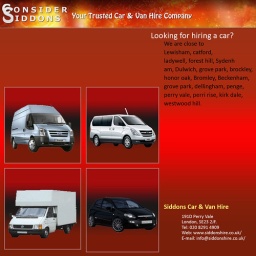
Cheapest self drive car & van hire companies in Perry vale